Culture of Assam

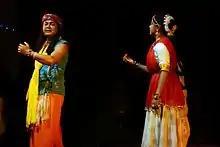
Actors of Abinaswar Gosthi perform the play "Surjya Mandirot Surjyasta"

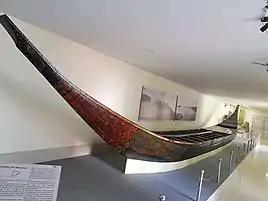
17th century pleasure boat (Mayurpokhyi khel-nao) of medieval Assam. A great example of Assamese wood craftsmanship.

According to the epic "Mahabharata" and on the basis of local folklore, people of Assam (Kiratas) probably lived in a strong kingdom under the Himalayas in the era before Jesus Christ, which led to early assimilation of various Tibeto-Burman and Autro-Asiatic ethnic groups on a greater scale. Typical naming of the rivers and spatial distribution of related ethno-cultural groups also support this theory. Thereafter, western migrations of Indo-Aryans such as those of various branches of Irano-Scythians and Nordics along with mixed northern Indians (the ancient cultural mix already present in northern Indian states such as Magadha enriched the aboriginal culture and under certain stronger politico-economic systems, Sanskritisation and Hinduisation intensified and became prominent. Such an assimilated culture, therefore, carries many elements of source cultures, of which exact roots are difficult to trace and are a matter for research. However, in each of the elements of cultures in Assam, i.e. language, traditional crafts, performing arts, festivities, and beliefs, either indigenous local elements or the indigenous local elements in Sanskritised forms are always present.